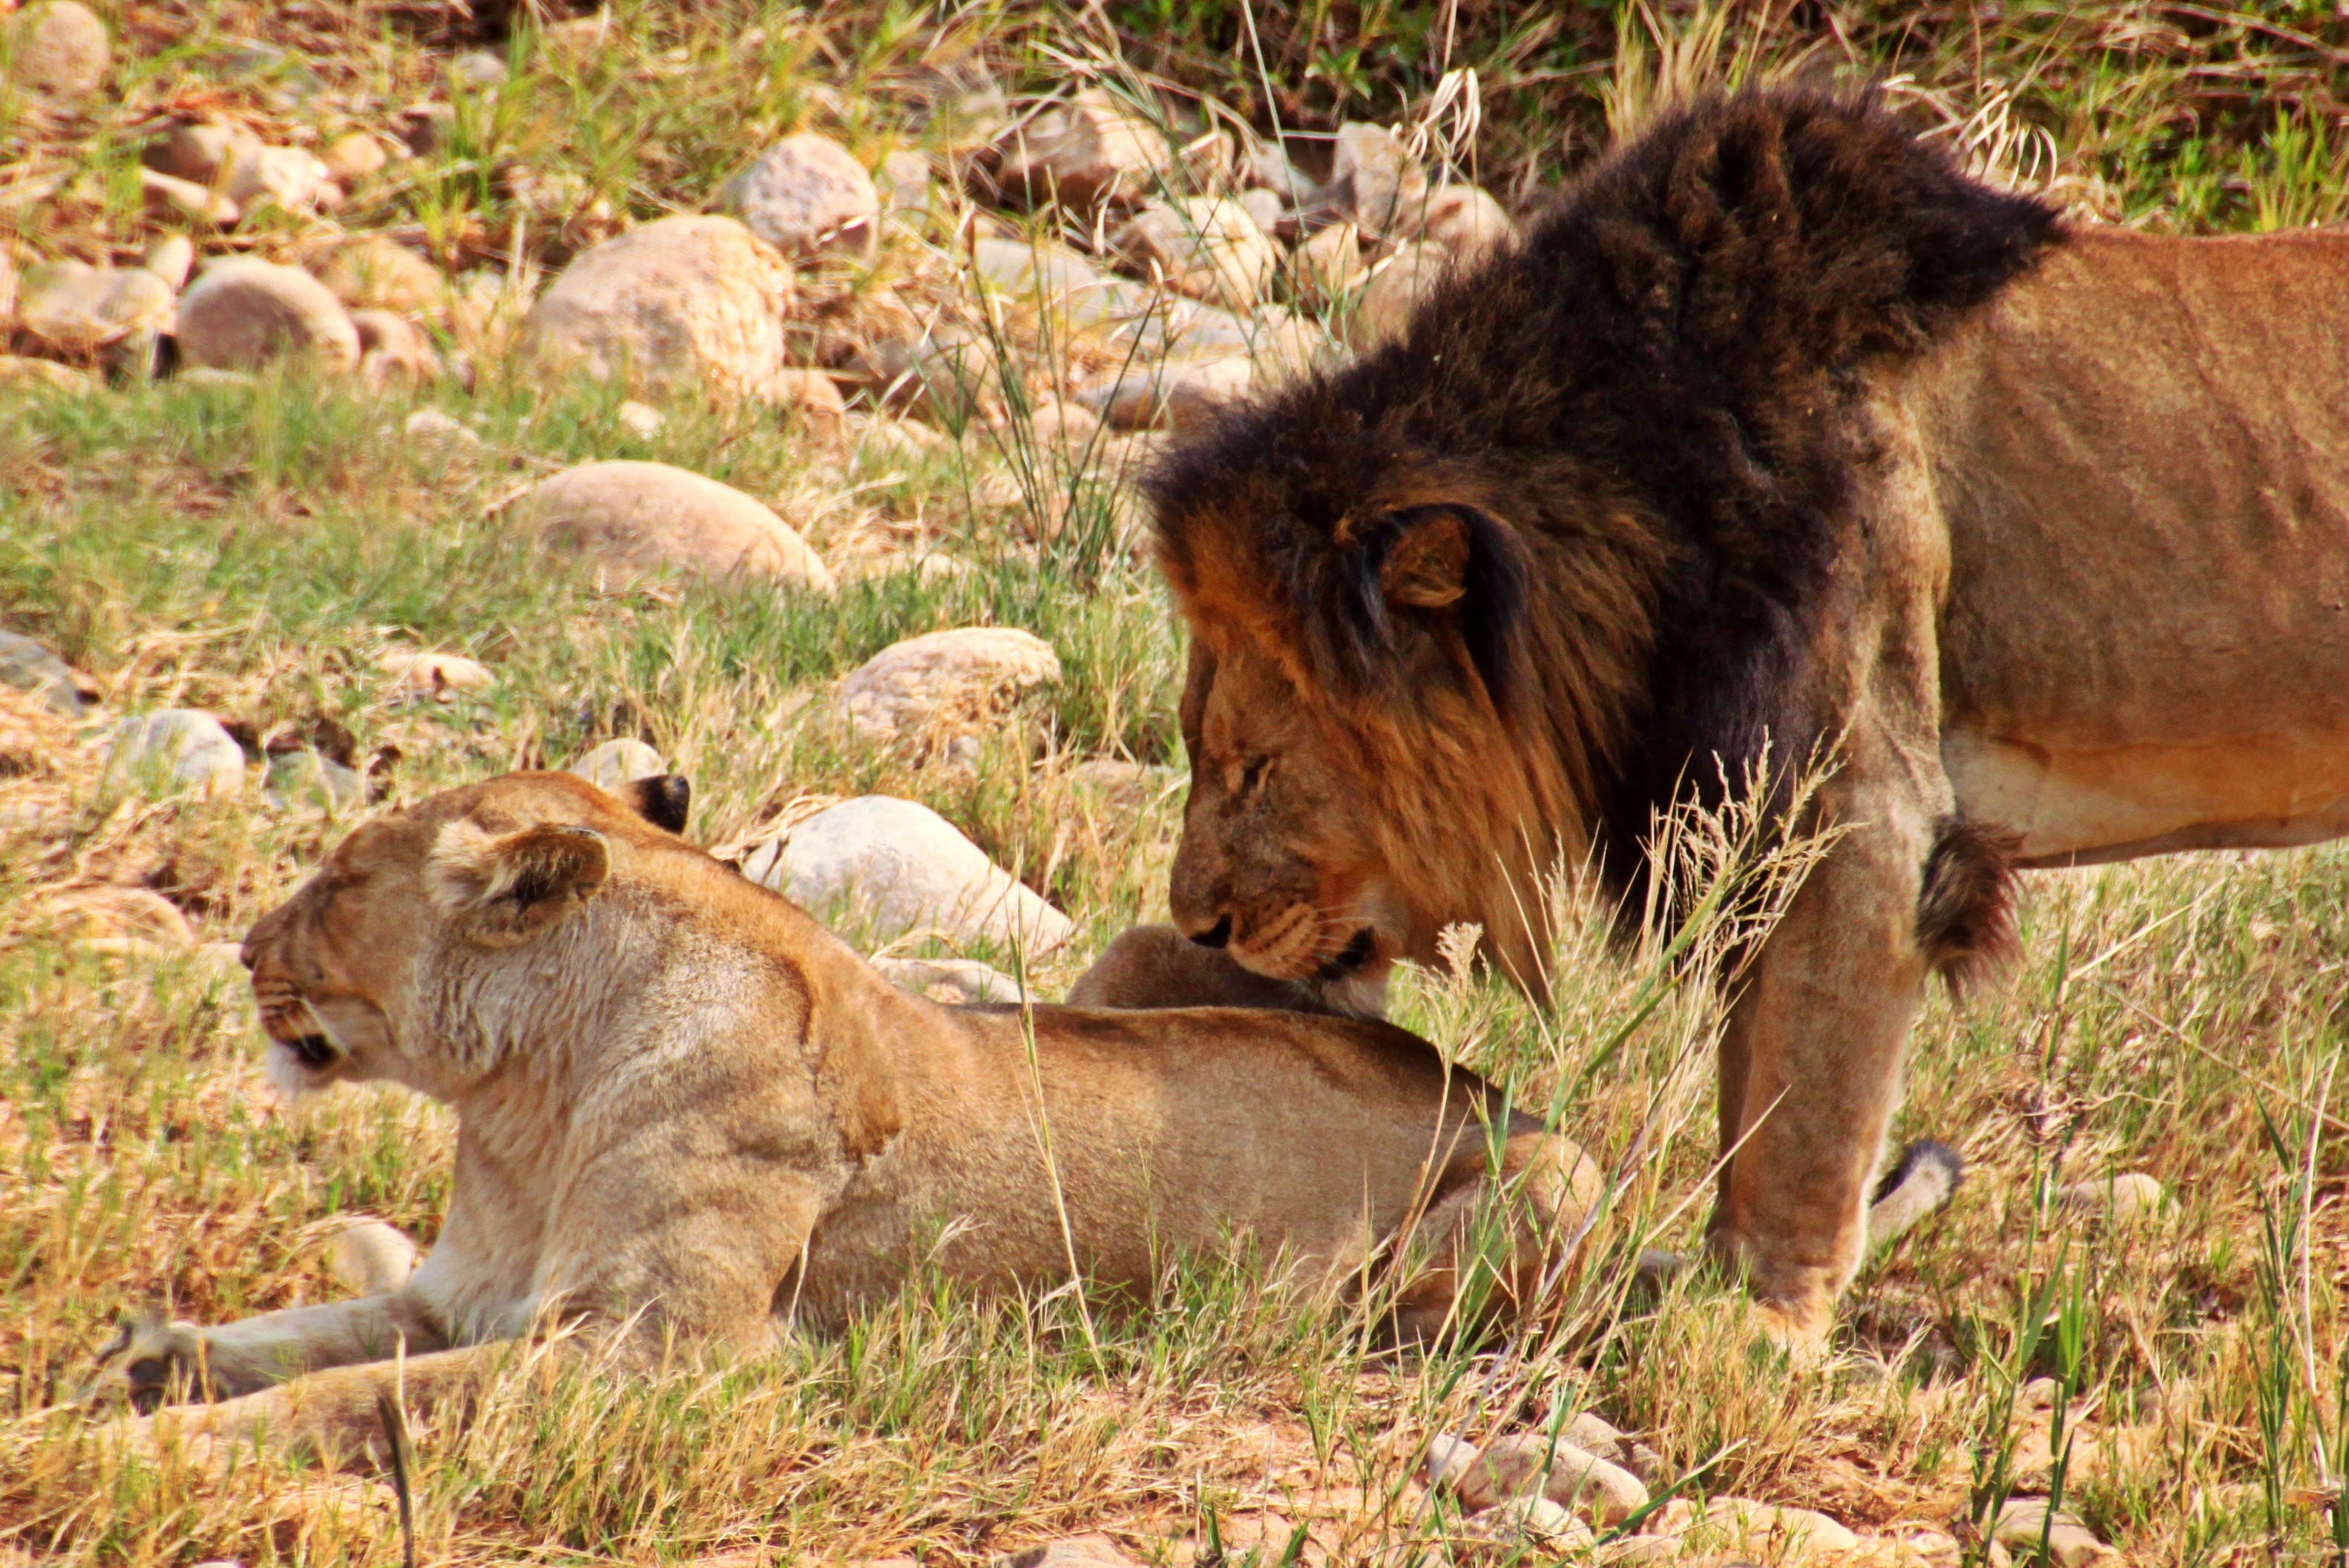
nature, wilderness, adventure, wildlife, cat, africa, mammal, mane, predator, national park, fauna, savanna, lion, lioness, big cat, wild animal, affection, savannah, animals, pair, wildcat, animal world, safari, south africa, big game, lion's mane, big cats, cat like mammal, masai lion